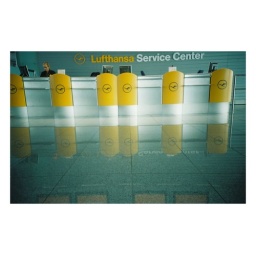
Super shiny airport in Munich on the way home